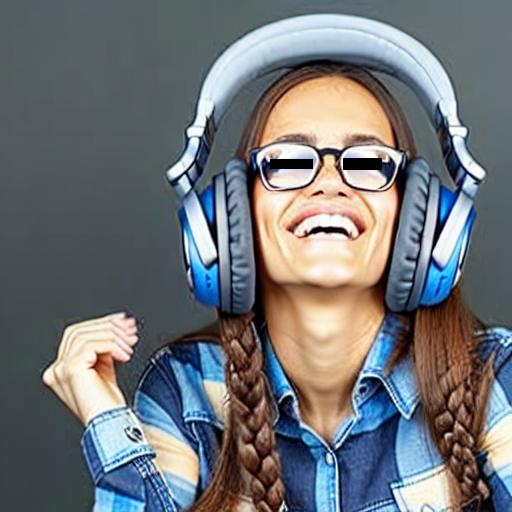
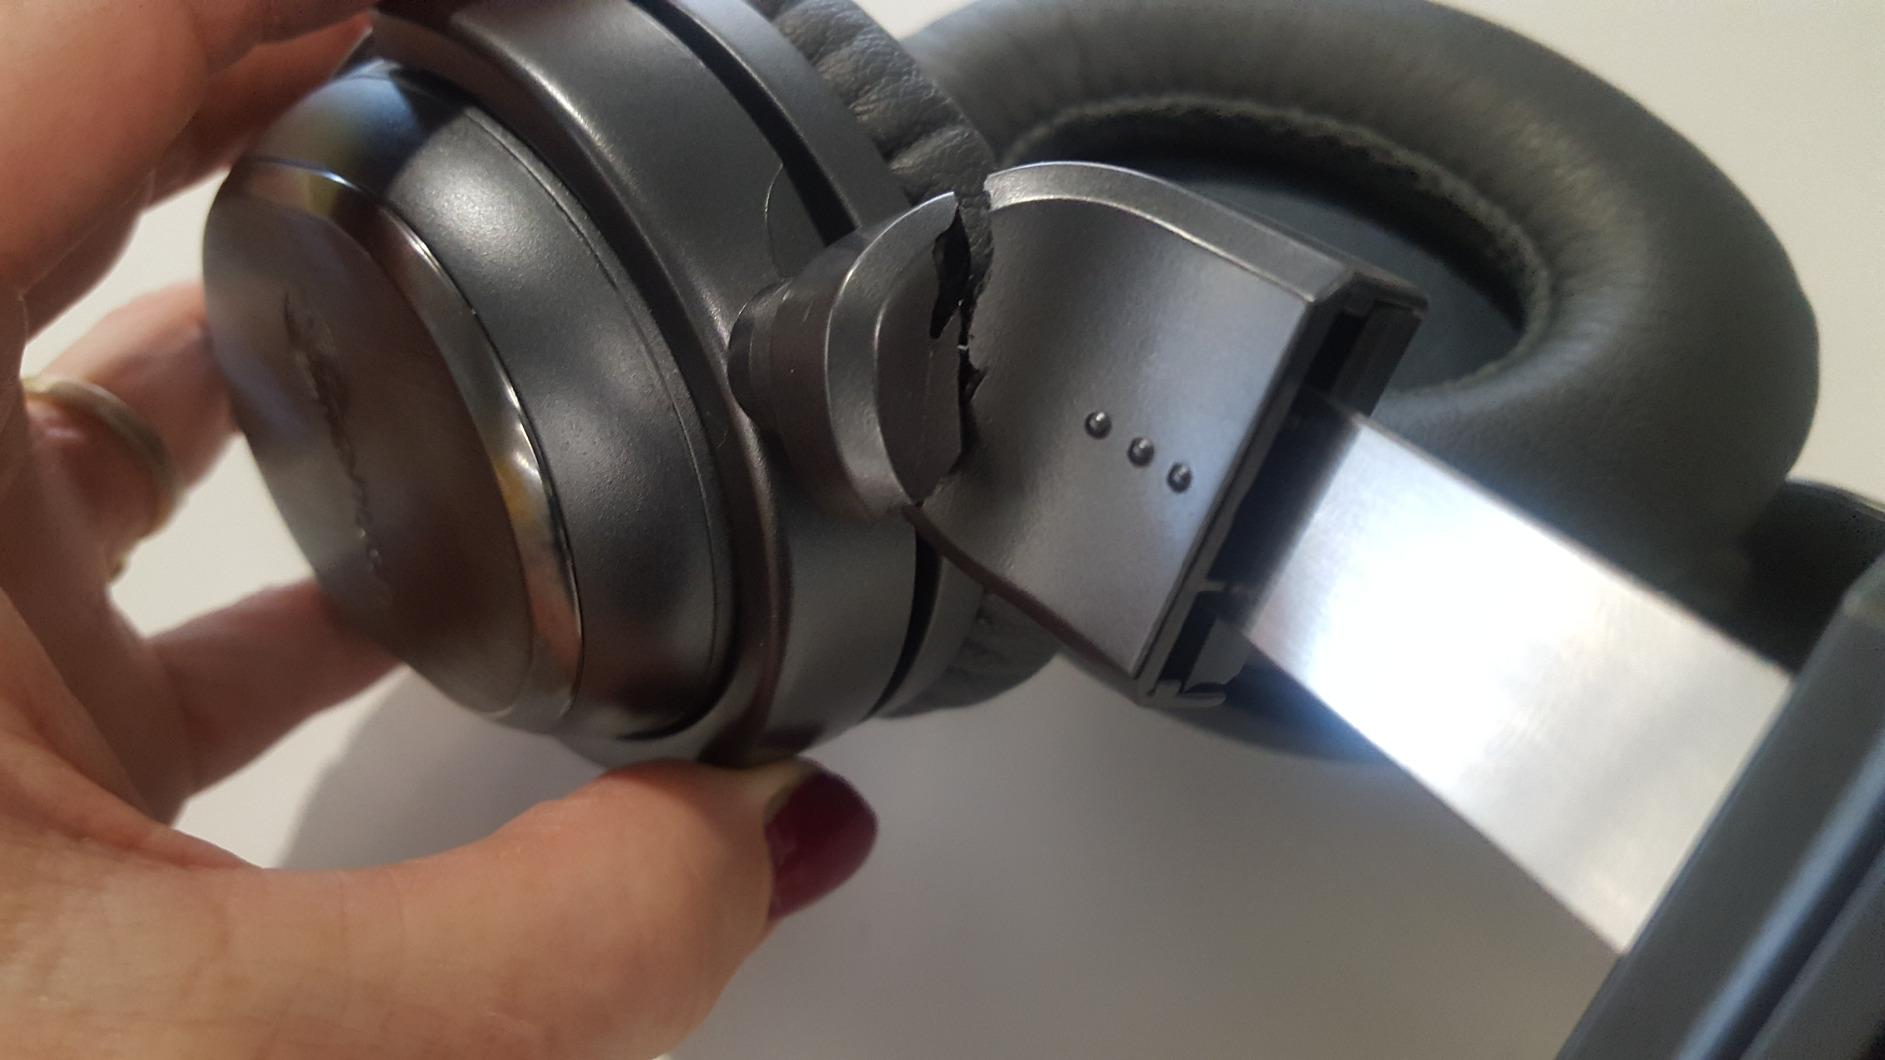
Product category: headphones
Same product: no